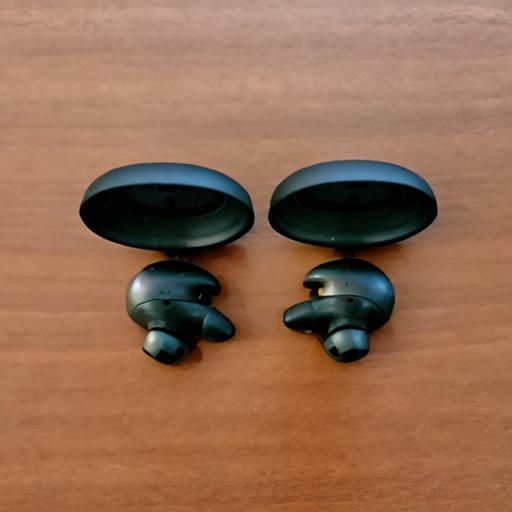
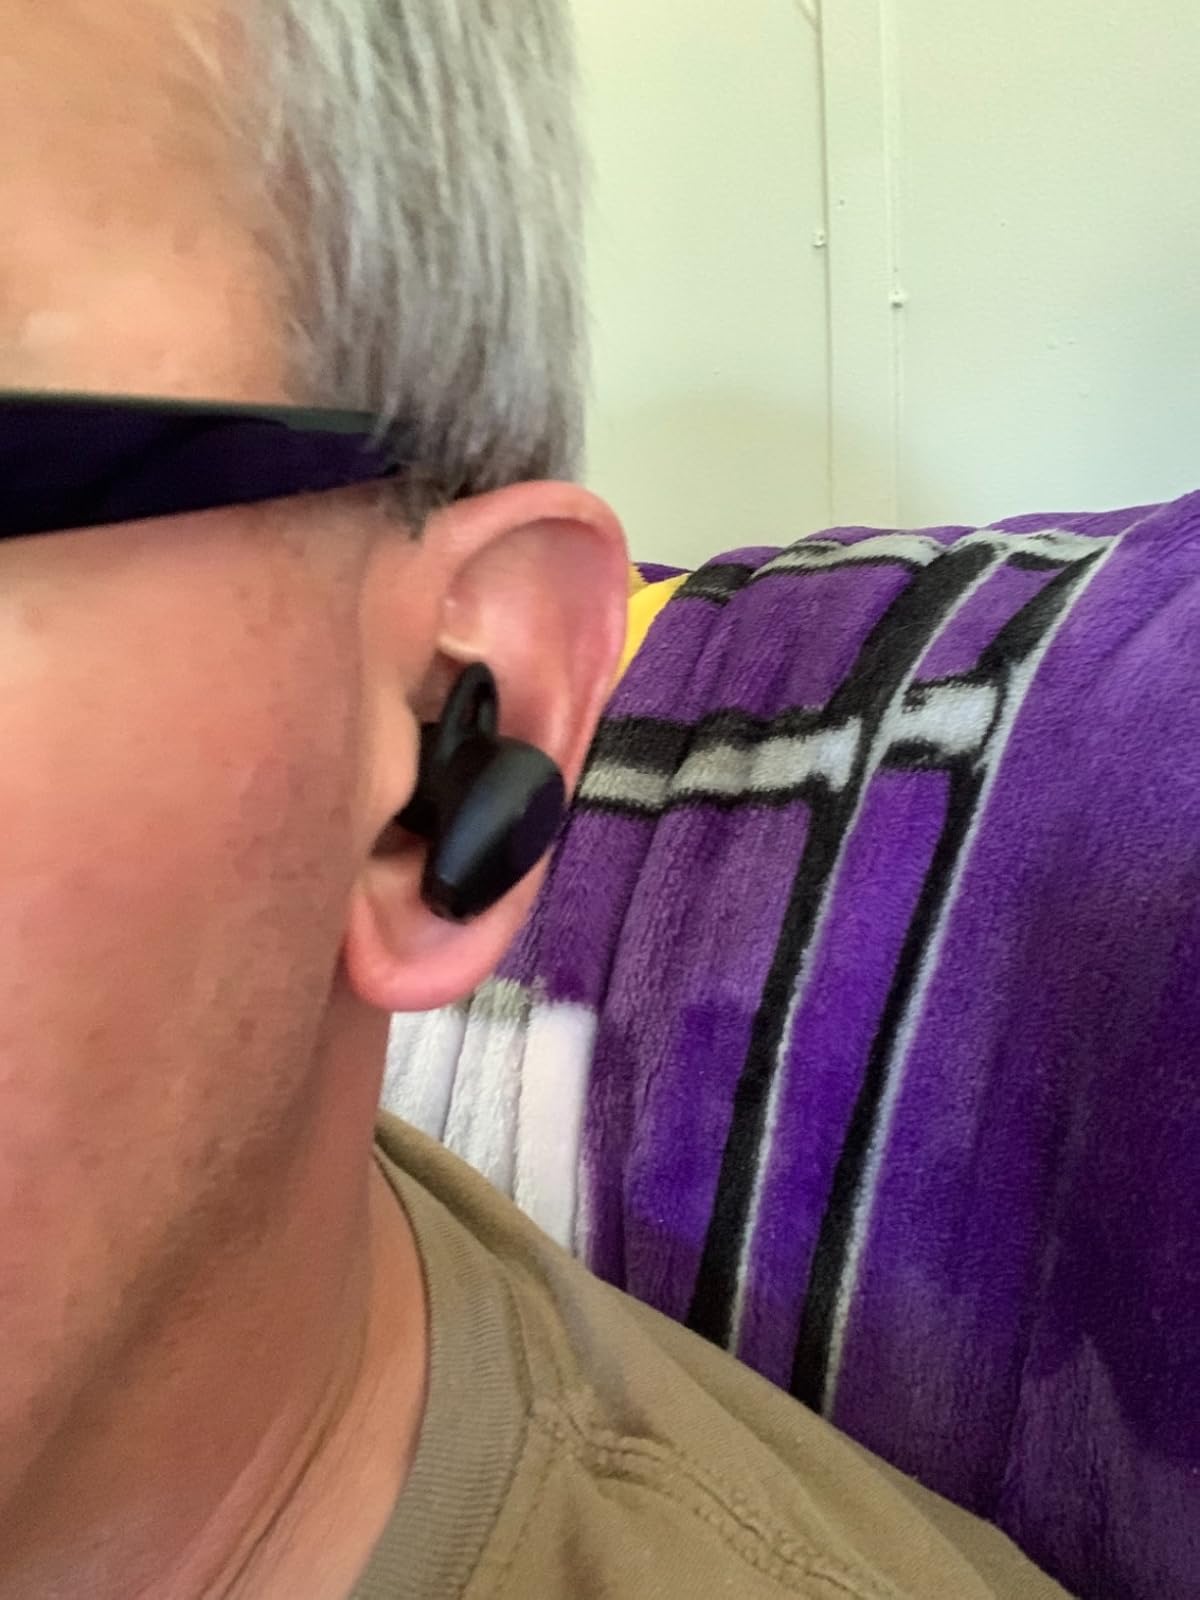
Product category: earbuds
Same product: no